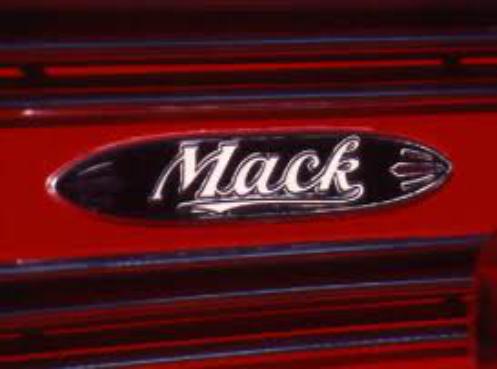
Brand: Mack & Dave's Department Store
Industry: Others